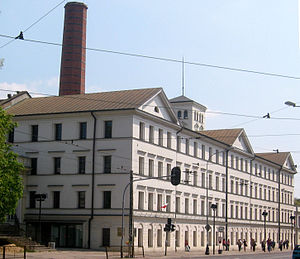
Ludwik Geyer
Den hvide fabrik ved Piotrkowska-gaden
Ludwik Geyer var en forretningsmand og en af pionerene indenfor udviklingen af tekstilindustrien i Łódź og i Polen, og byggede den første dampdrevne tekstilfabrik i Kongress-Polen.